Montana State Prison

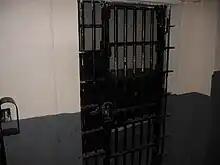
A cell in Siberia

The jobs available to the prisoners were few; between 1930 and 1960, about 200 inmates out of a population averaging 550 had something to do. In the 1940s and '50s, most prisoners spent twenty-two hours a day in their cells. The industries that were available were managed not by civilians or guards, but, due to the shortage of staff at the prison, by a system of inmate overseers. Called "con-bosses," these privileged inmates had complete control over their areas, reserving the right to choose which inmates worked under them, how much work they received, and what they had to do to receive work at all. Since work meant not only something to do other than sit in a cell but also time earned off a sentence, this system led to rampant corruption, favoritism, and ill-feelings among the prisoners, since the con-bosses often sold positions or used them as leverage for any number of illicit favors.